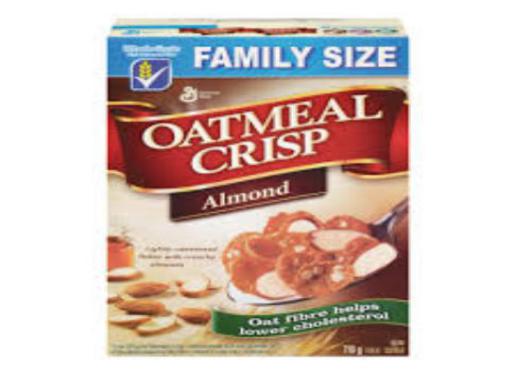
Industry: Food